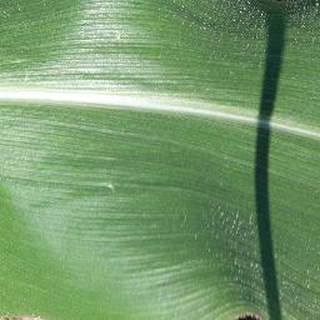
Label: healthy_corn